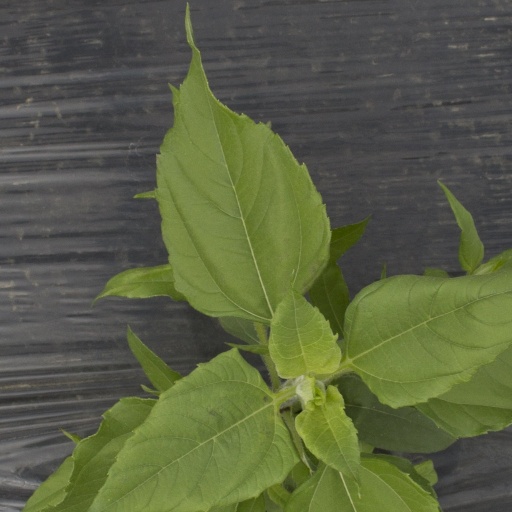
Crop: Jerusalem artichoke